John F. Kennedy 1960 presidential campaign

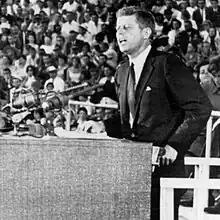
Kennedy delivering his acceptance speech at the Democratic National Convention. The speech was given at the Los Angeles Memorial Coliseum on July 15, 1960

Kennedy arrived at the Democratic National Convention in Los Angeles (held from July 11 to 15) with 600 of the 761 delegates needed to secure the nomination. Kennedy's candidacy faced opposition from former President Harry Truman, who was concerned about his lack of experience. Senate Majority Leader Lyndon Johnson had planned to sit out the primaries (except as a write-in candidate) and present himself as a powerful compromise candidate at the convention. Two Johnson supporters, including John B. Connally, brought up the question of Kennedy's health. Connally claimed that Kennedy suffered from Addison's disease. JFK's press secretary Pierre Salinger denied the story. A Kennedy physician, Janet Travell, falsely asserted that the senator's adrenal glands functioned normally. It was also denied that Kennedy was on cortisone. Johnson challenged Kennedy to a televised debate before a joint meeting of the Texas and Massachusetts delegations, which Kennedy accepted. Most observers believed that Kennedy won the debate, and Johnson was unable to expand his delegate support beyond the South. A Gallup poll on July 10 showed Kennedy leading among Democrats with 41 percent; Adlai Stevenson had 25 percent, Lyndon Johnson 16 percent, and Stuart Symington 7 percent.